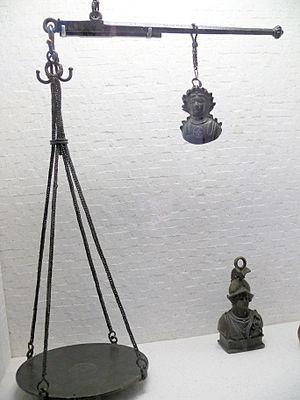
Palais du Louvre - Salle des bronzes antiques - Balance romaine
Une balance, du latin bis et lanx, est un instrument de mesure qui sert à évaluer des masses par comparaison avec des « poids », dans le langage courant, ou « masses marquées » dont les masses sont connues.